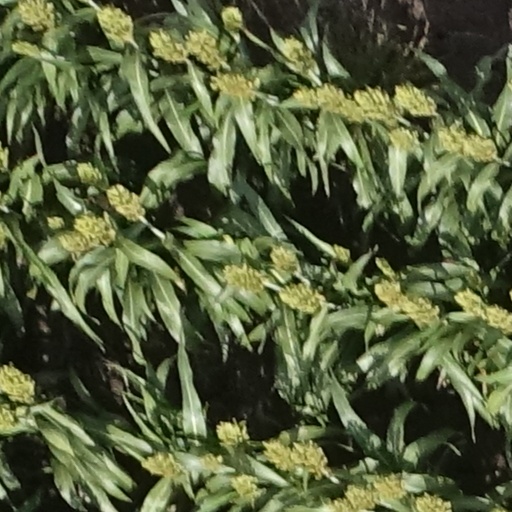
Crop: sorghum